Answer in natural language. Is Doorway (highlighted by a red box) further away or in front of Doorway (highlighted by a blue box)? Choose between the following options: in front or further away
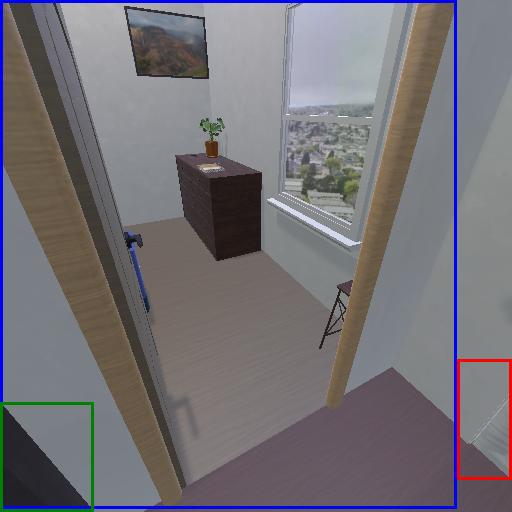
<answer>further away</answer>